Or Qapi

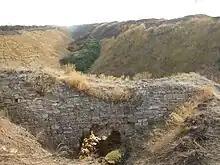
Ruins of Or Qapi Fortress.

Or Qapi Fortress is a ruined fort located near the settlement of Perekop on the Perekop isthmus connecting the Crimean peninsula to the Ukrainian mainland.